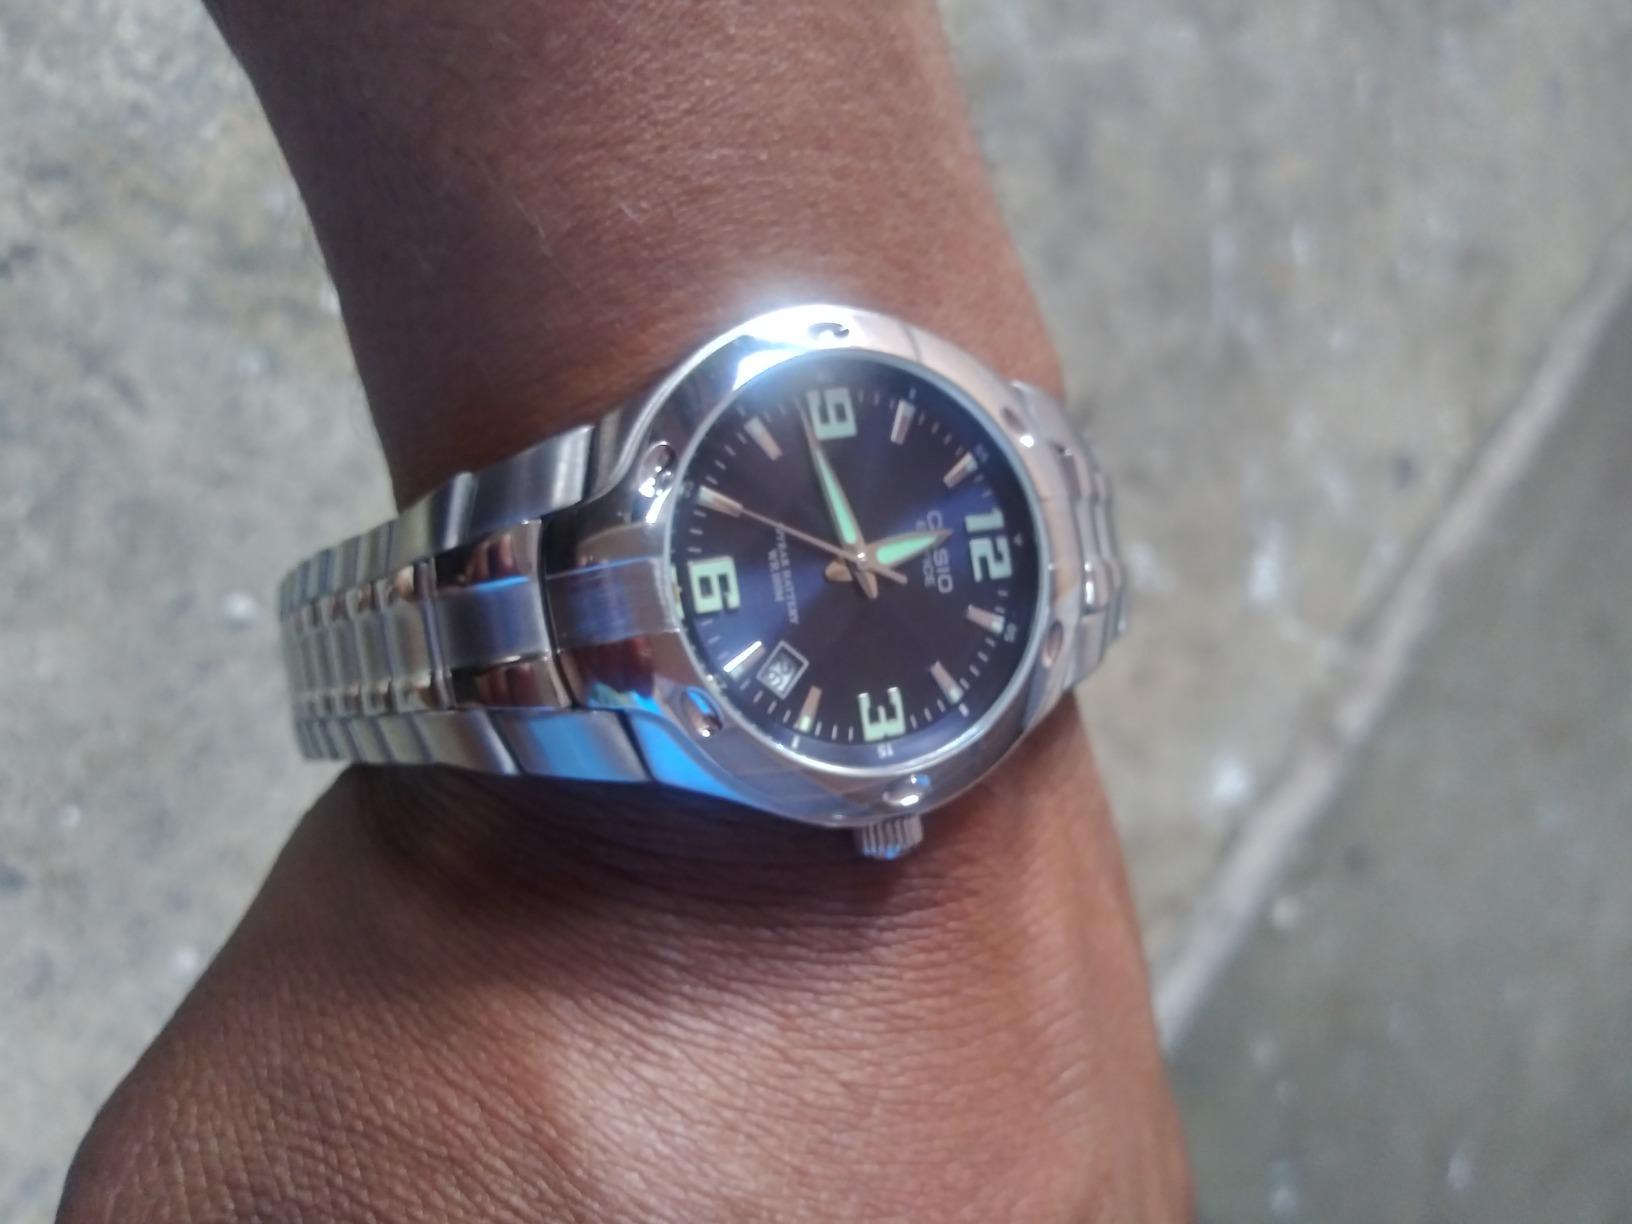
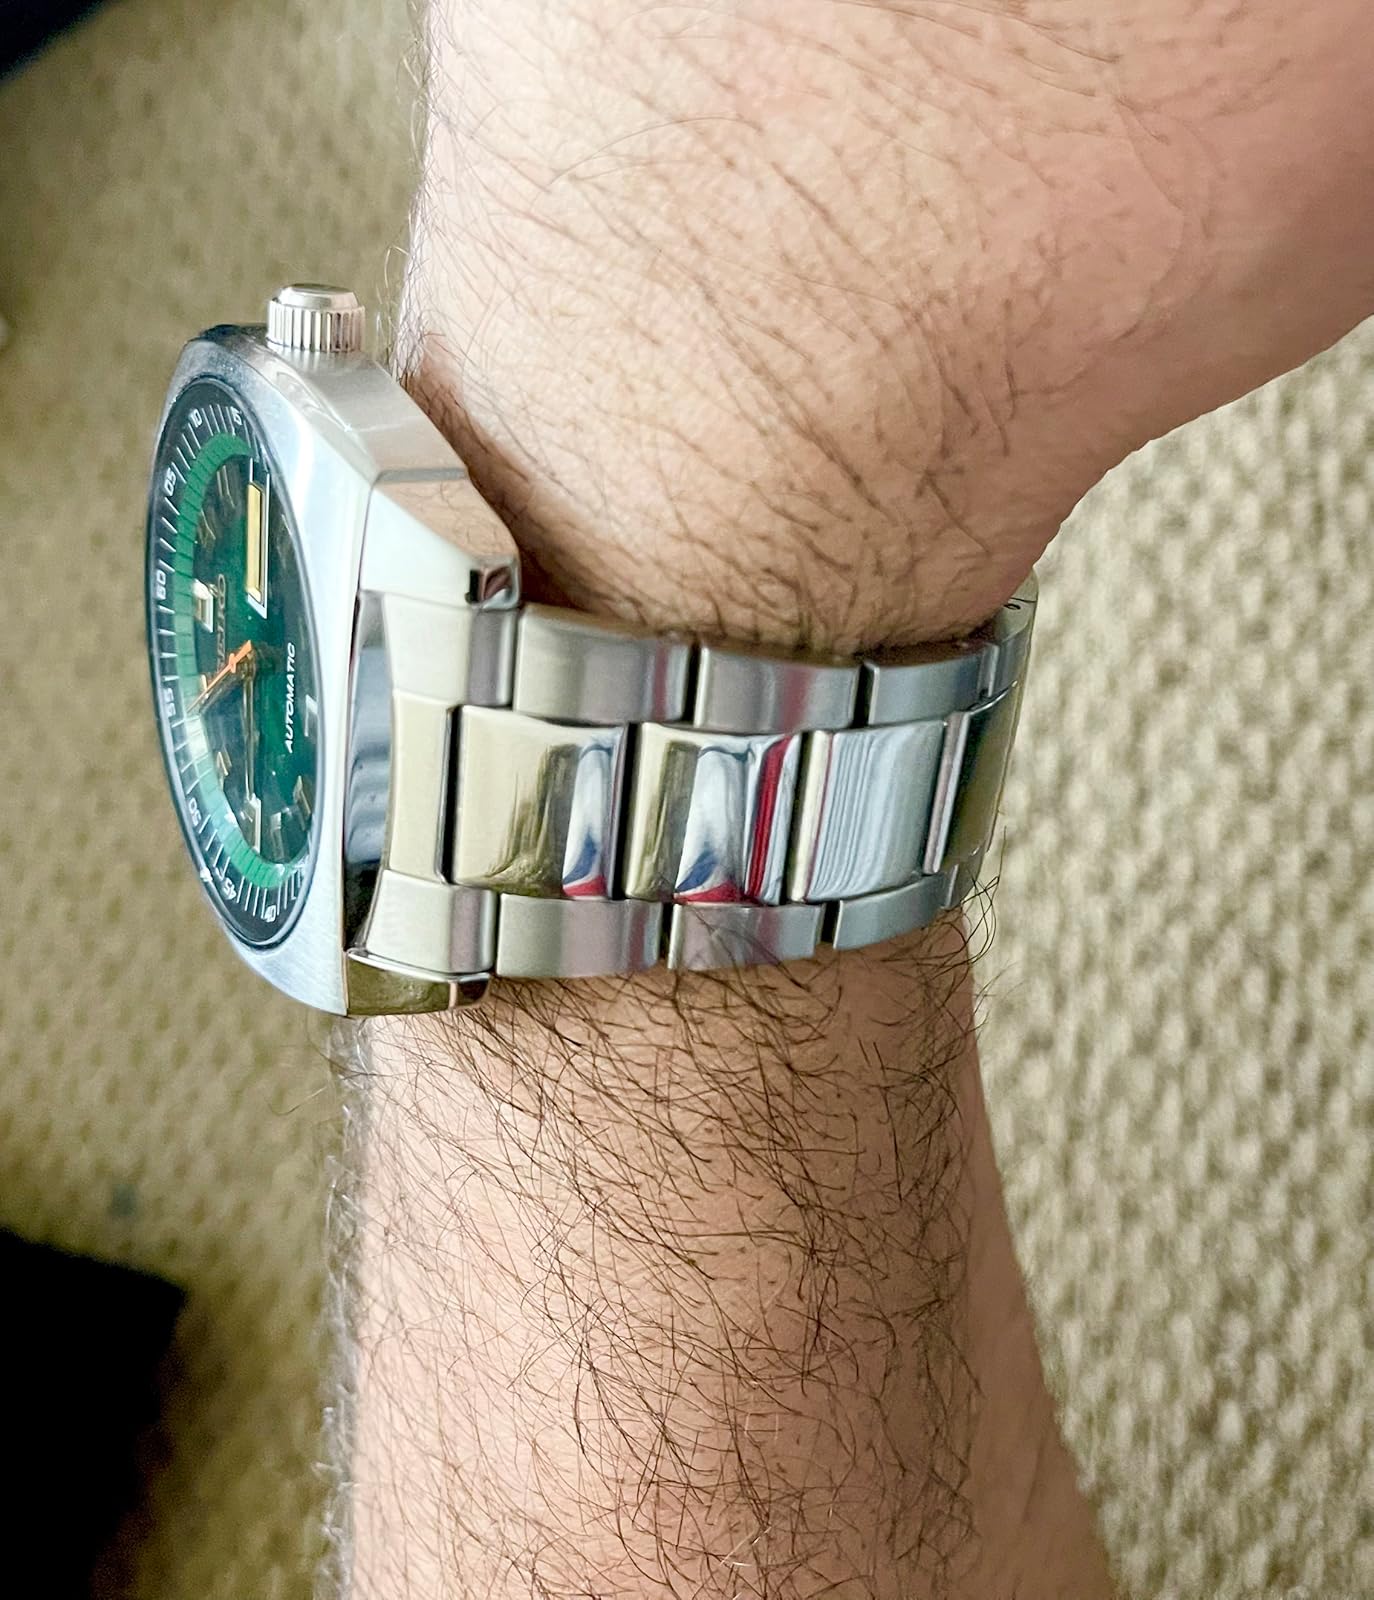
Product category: accessories_watch
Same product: no